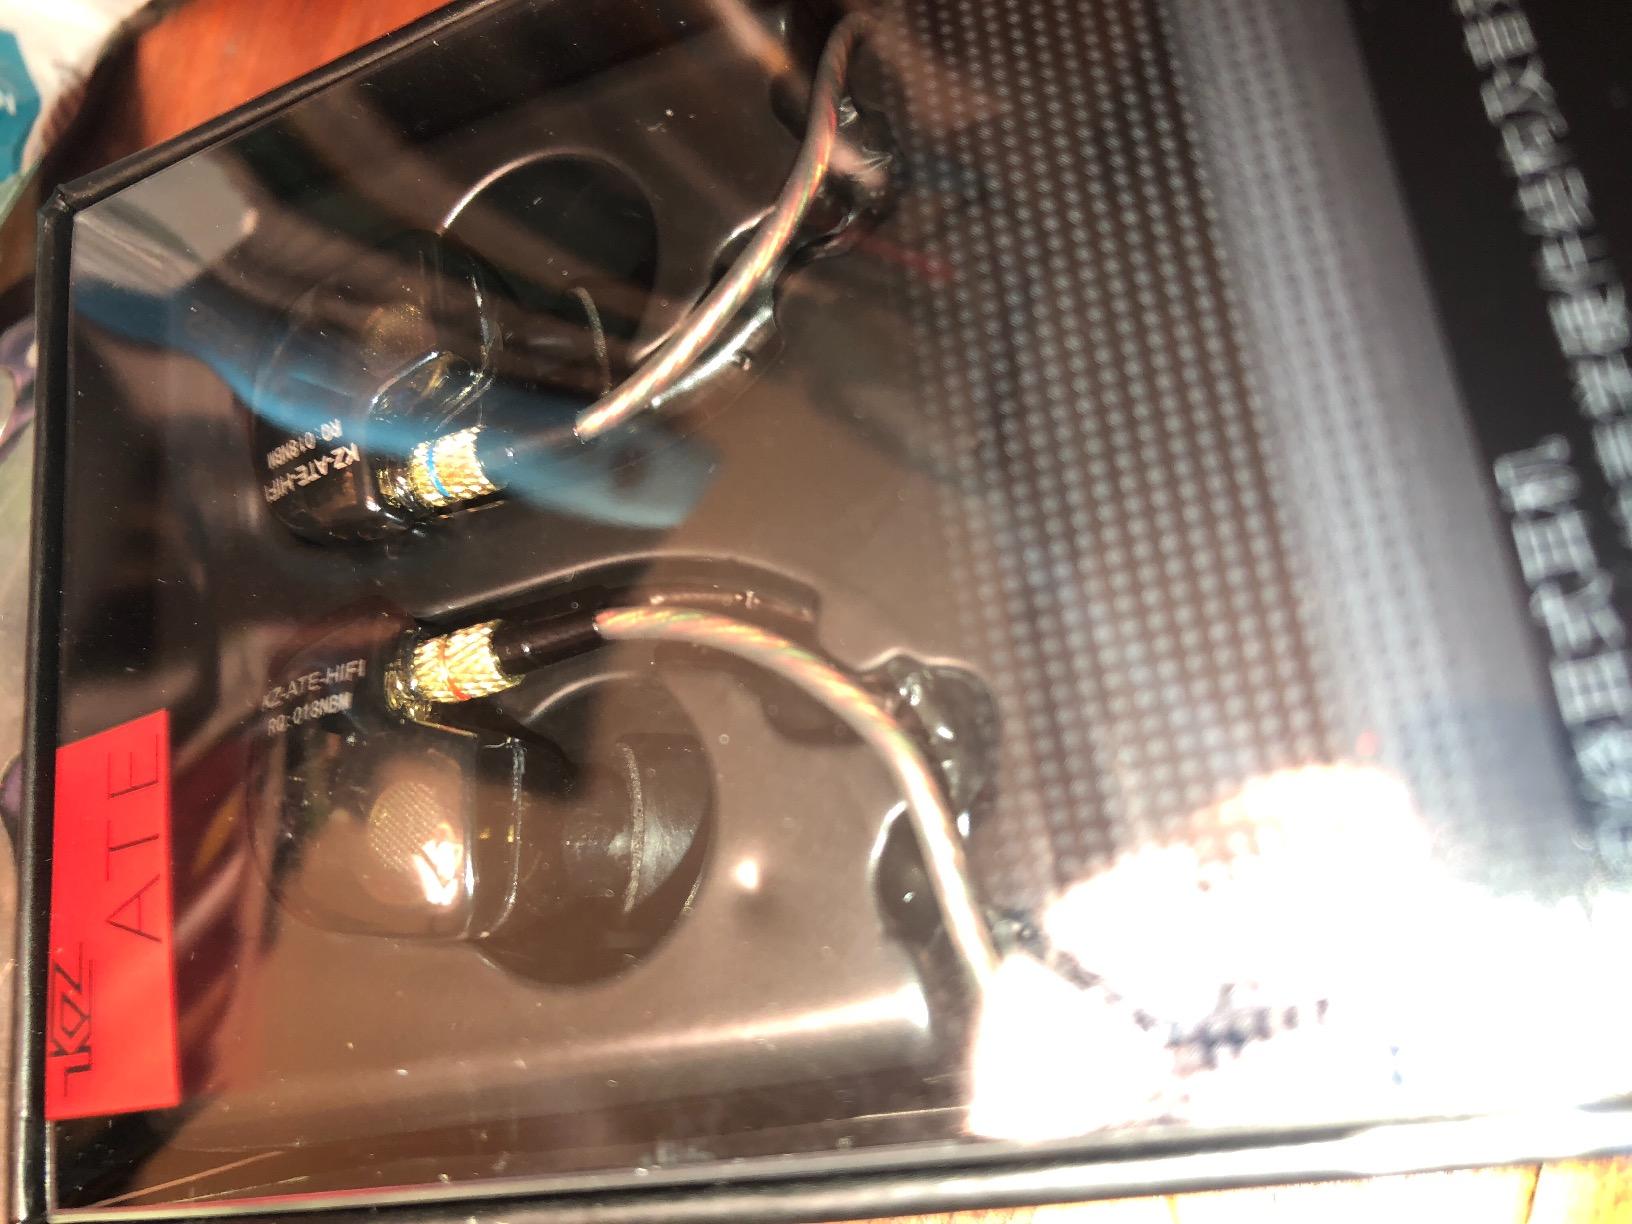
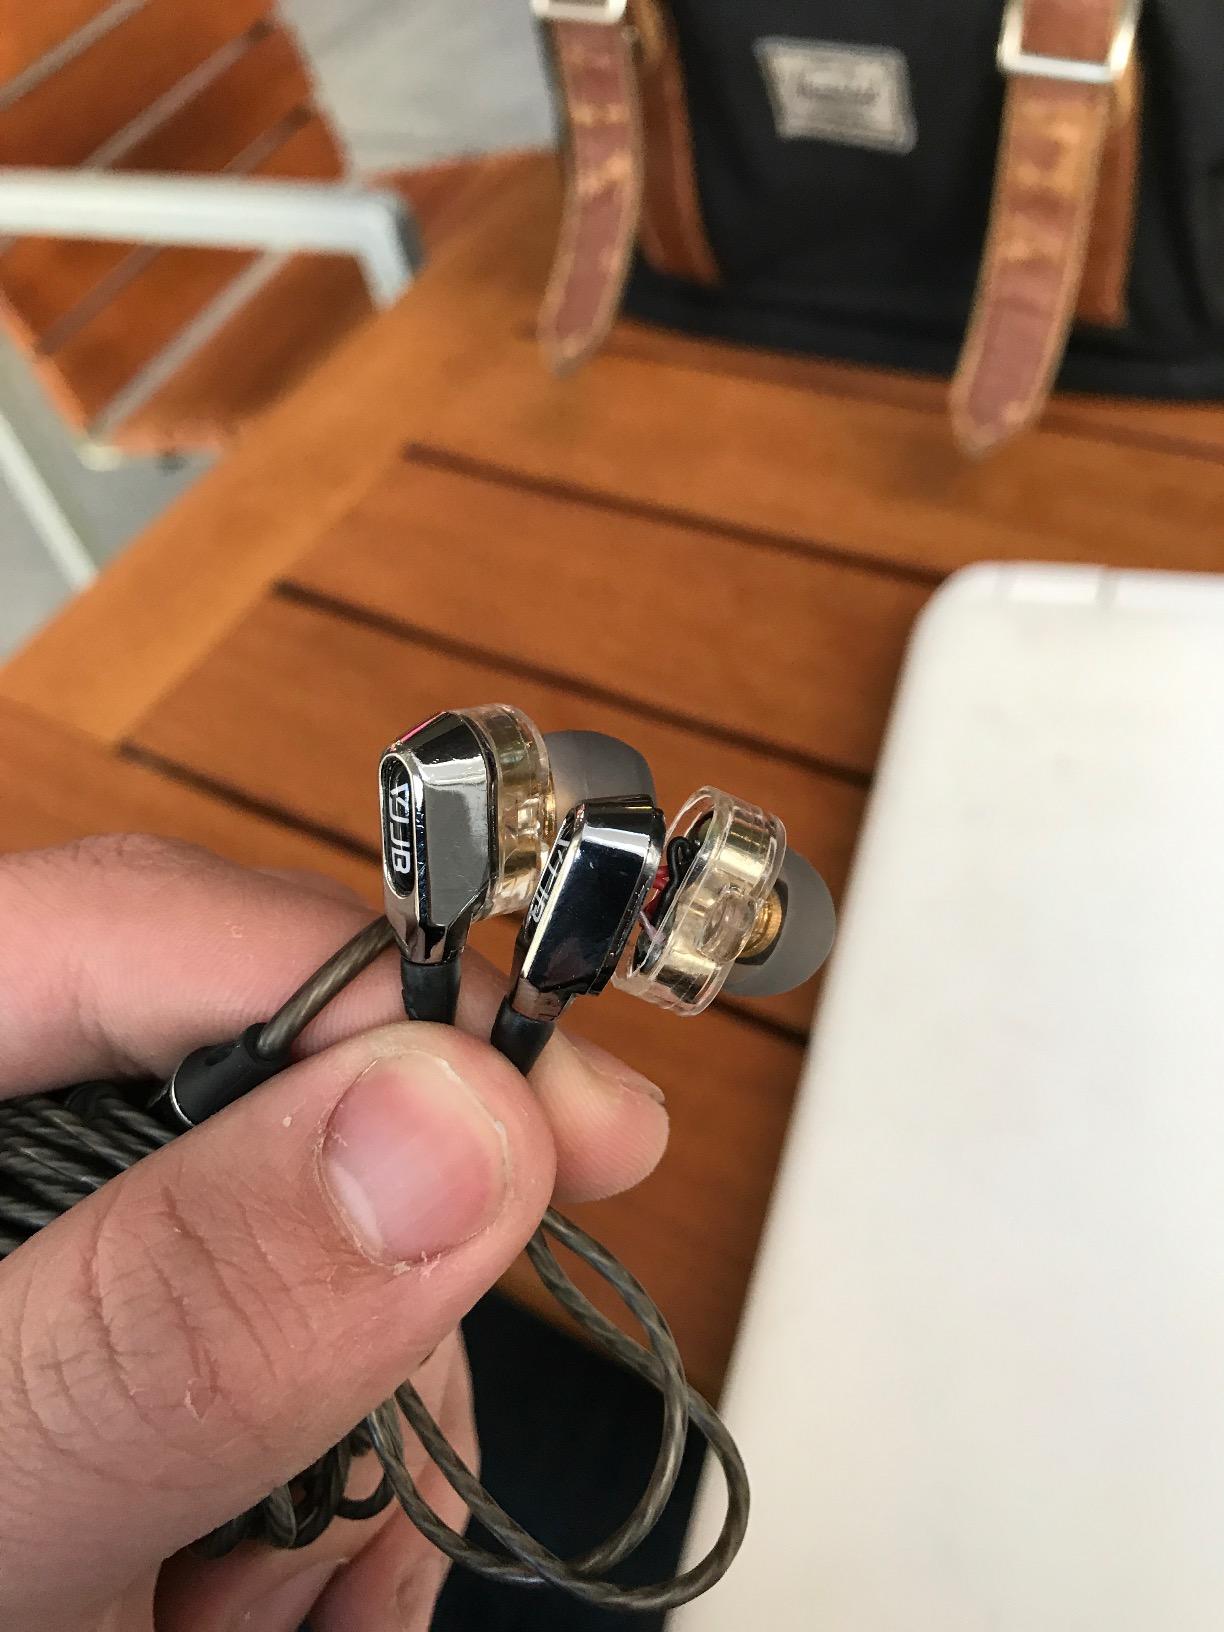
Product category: headphones
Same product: no